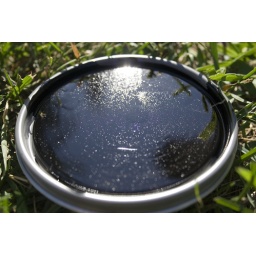
My brother was painting a box in the backyard the other day and he left the lid just sittin on the grass.